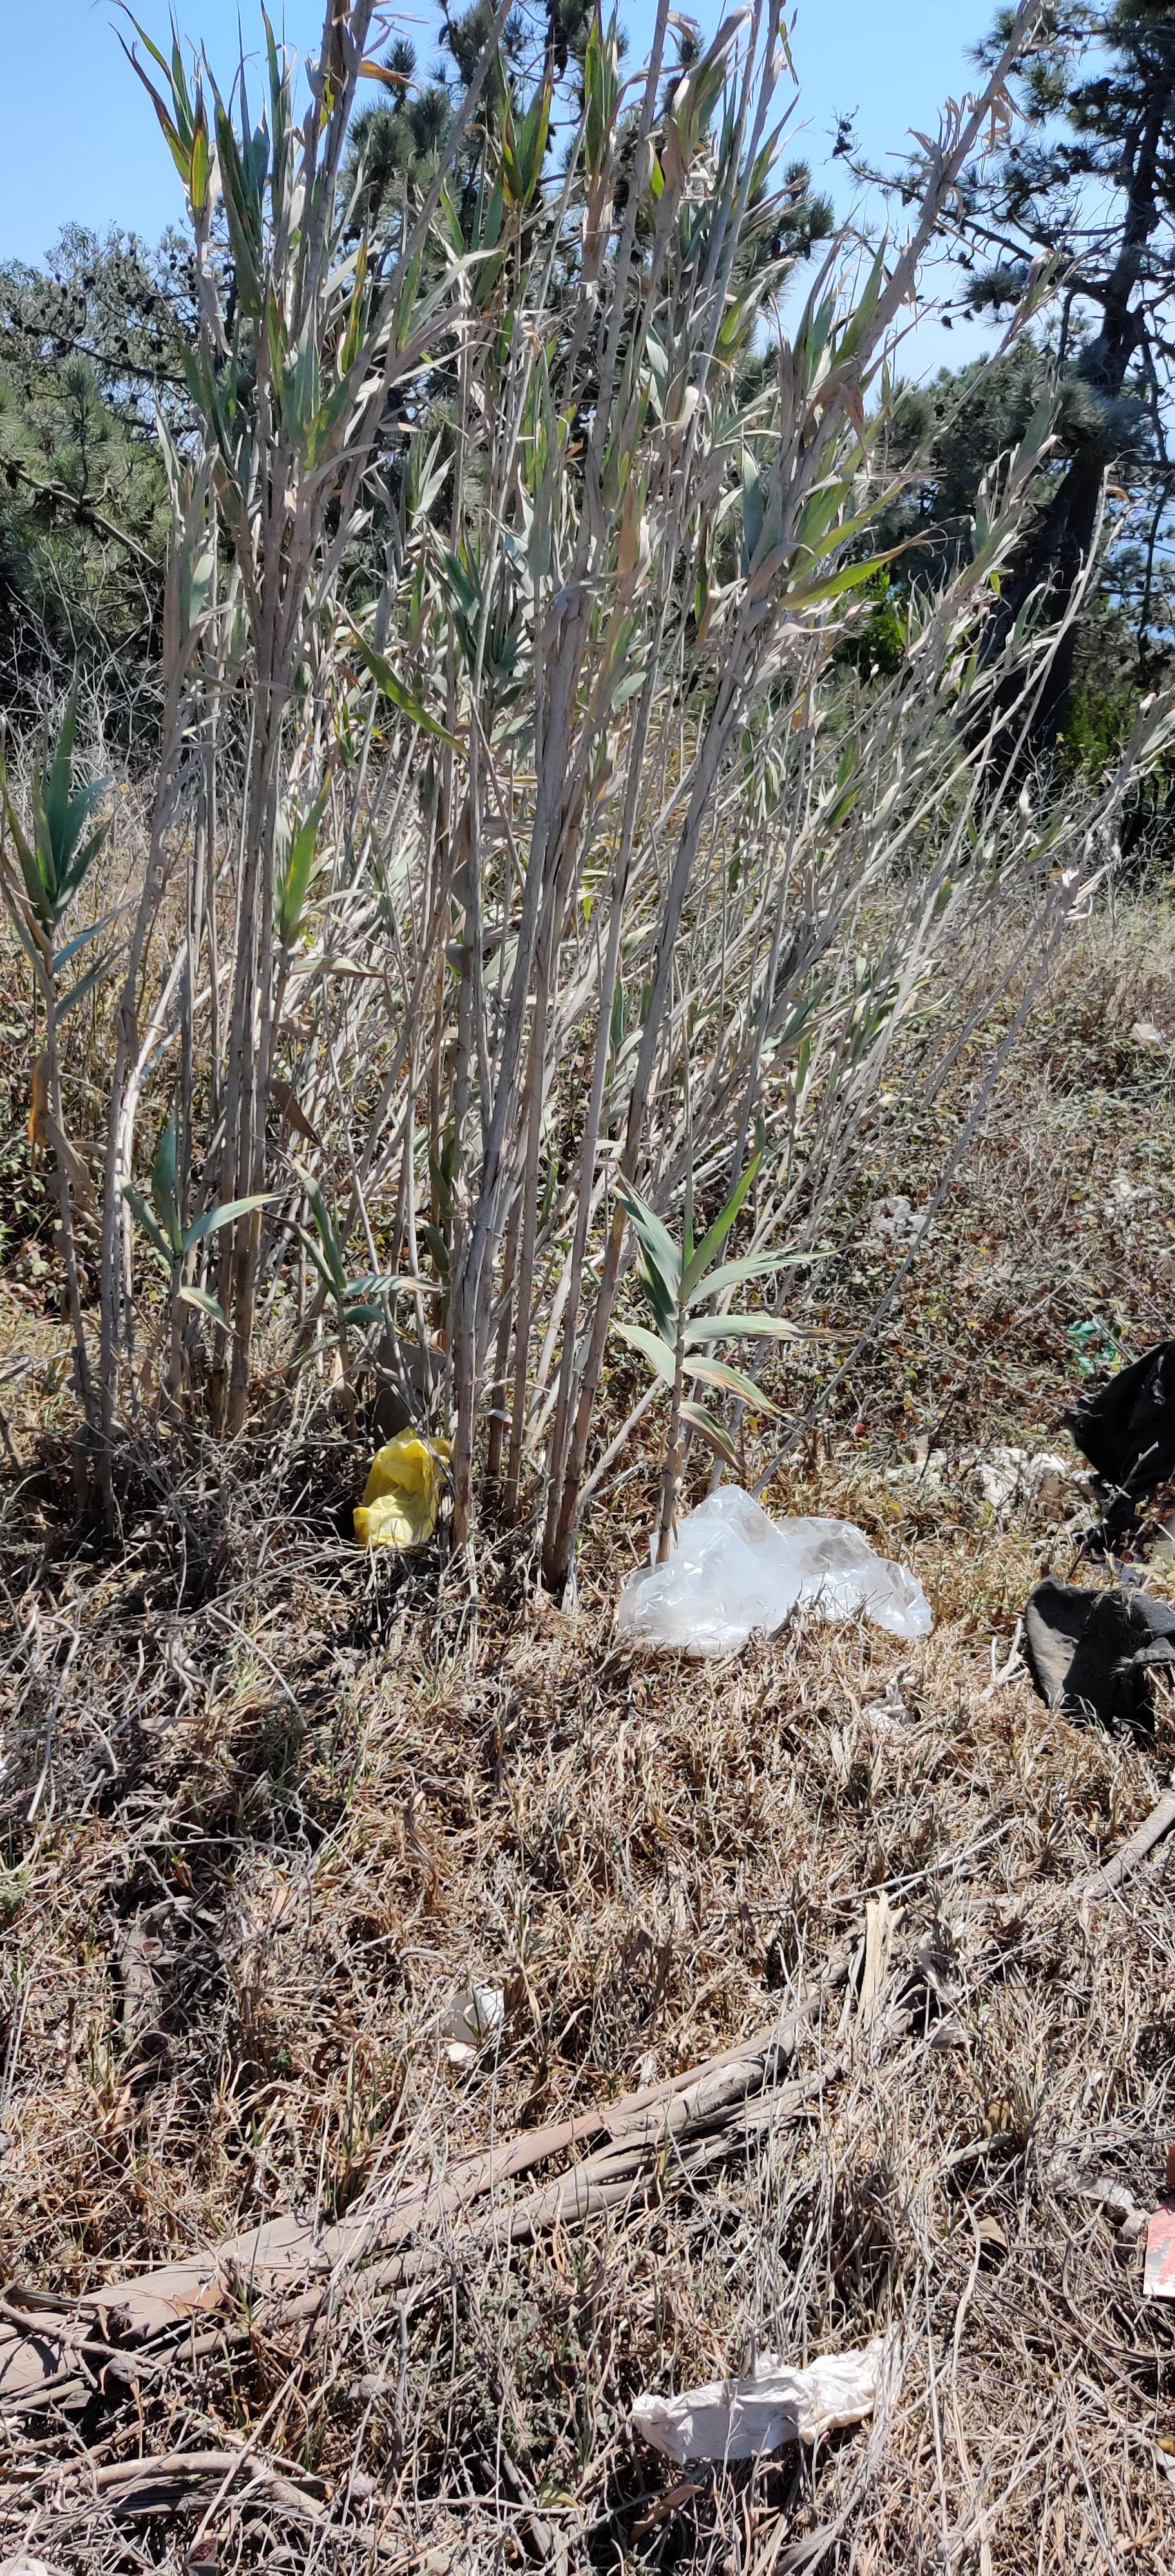
Object: Single-use carrier bag (Plastic bag & wrapper)

Object: Plastic film (Plastic bag & wrapper)

Object: Unlabeled litter (Unlabeled litter)

Object: Unlabeled litter (Unlabeled litter)

Object: Plastic film (Plastic bag & wrapper)

Object: Unlabeled litter (Unlabeled litter)

Object: Unlabeled litter (Unlabeled litter)

Object: Unlabeled litter (Unlabeled litter)

Object: Unlabeled litter (Unlabeled litter)

Object: Plastic film (Plastic bag & wrapper)

Object: Unlabeled litter (Unlabeled litter)